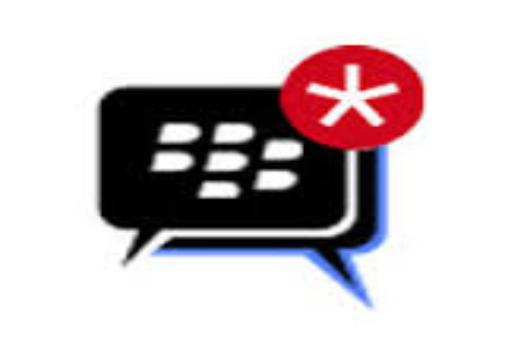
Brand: BlackBerry
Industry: Electronic